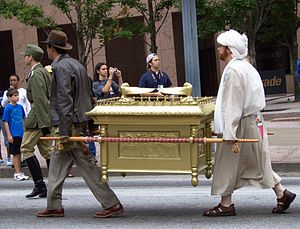
Jagten på den forsvundne skat
Jagten på den forsvundne skat er en amerikansk film fra 1981 med instruktion af Steven Spielberg efter en historie af George Lucas og Philip Kaufman.